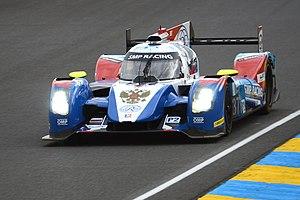
La BR01 - Nissan de l'écurie SMP Racing pilotée par Vitaly Petrov, Viktor Shaitar et Kirill Ladygin lors des 24 Heures du Mans 2016
L'European Le Mans Series 2016 est la treizième saison de ce championnat et se déroule du 13 avril au 29 octobre 2016 sur un total de six manches.